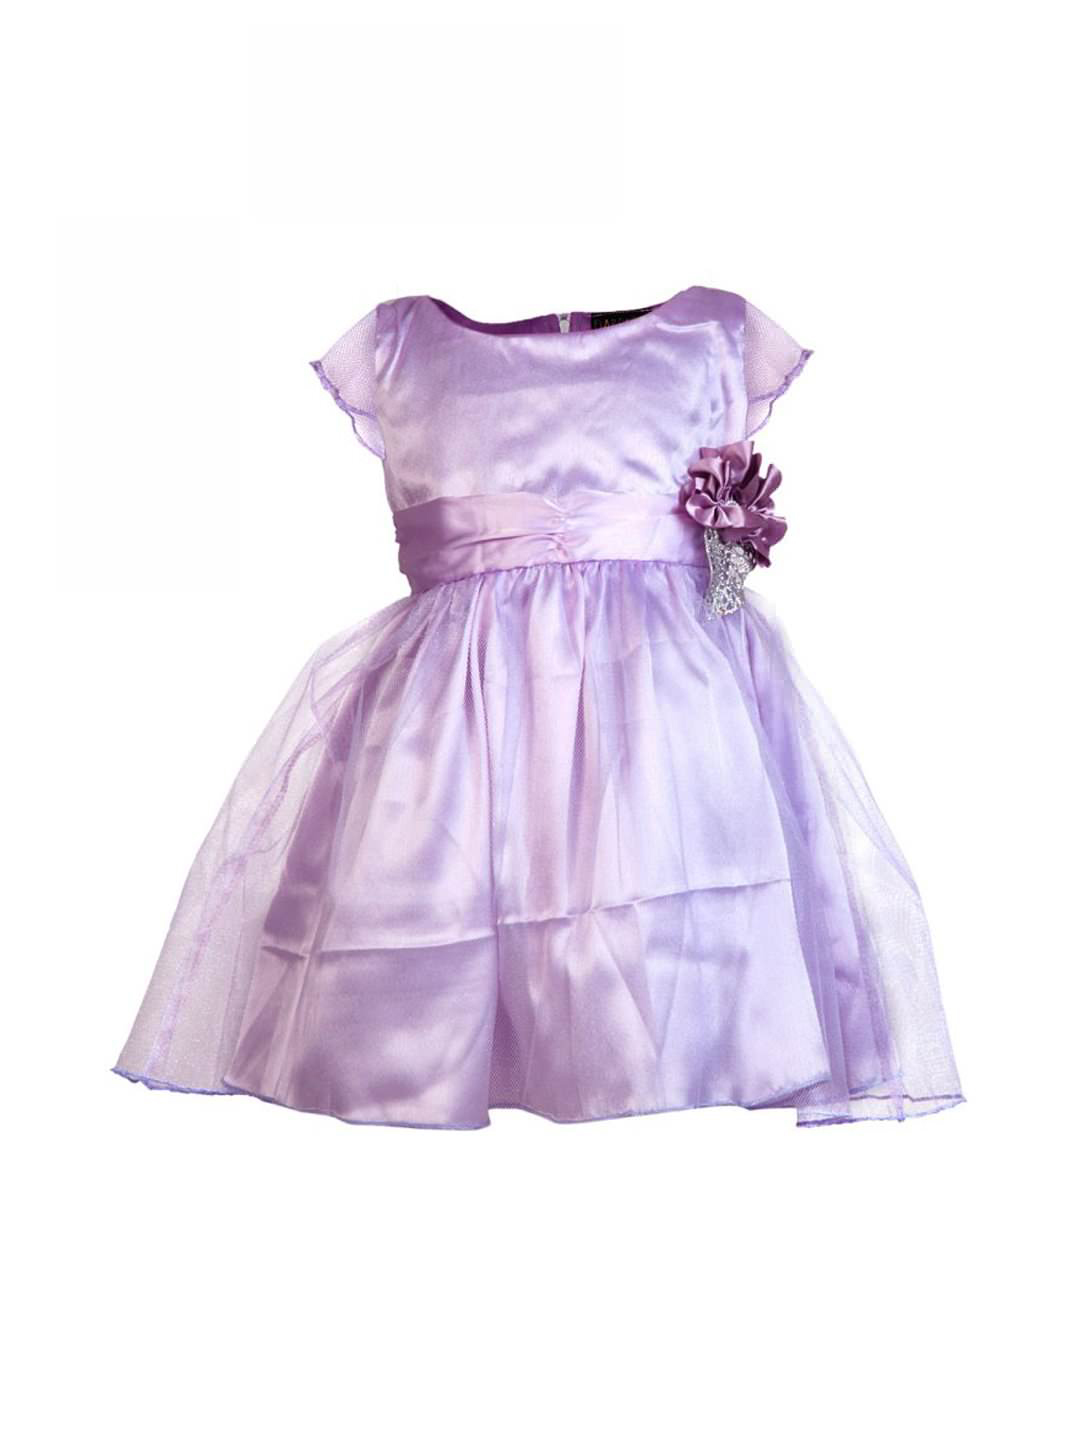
Doodle Kids Girls Party Frock Lavender Dress
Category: Apparel / Dress / Dresses
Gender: Girls
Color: Lavender
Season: Fall 2011
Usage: Casual